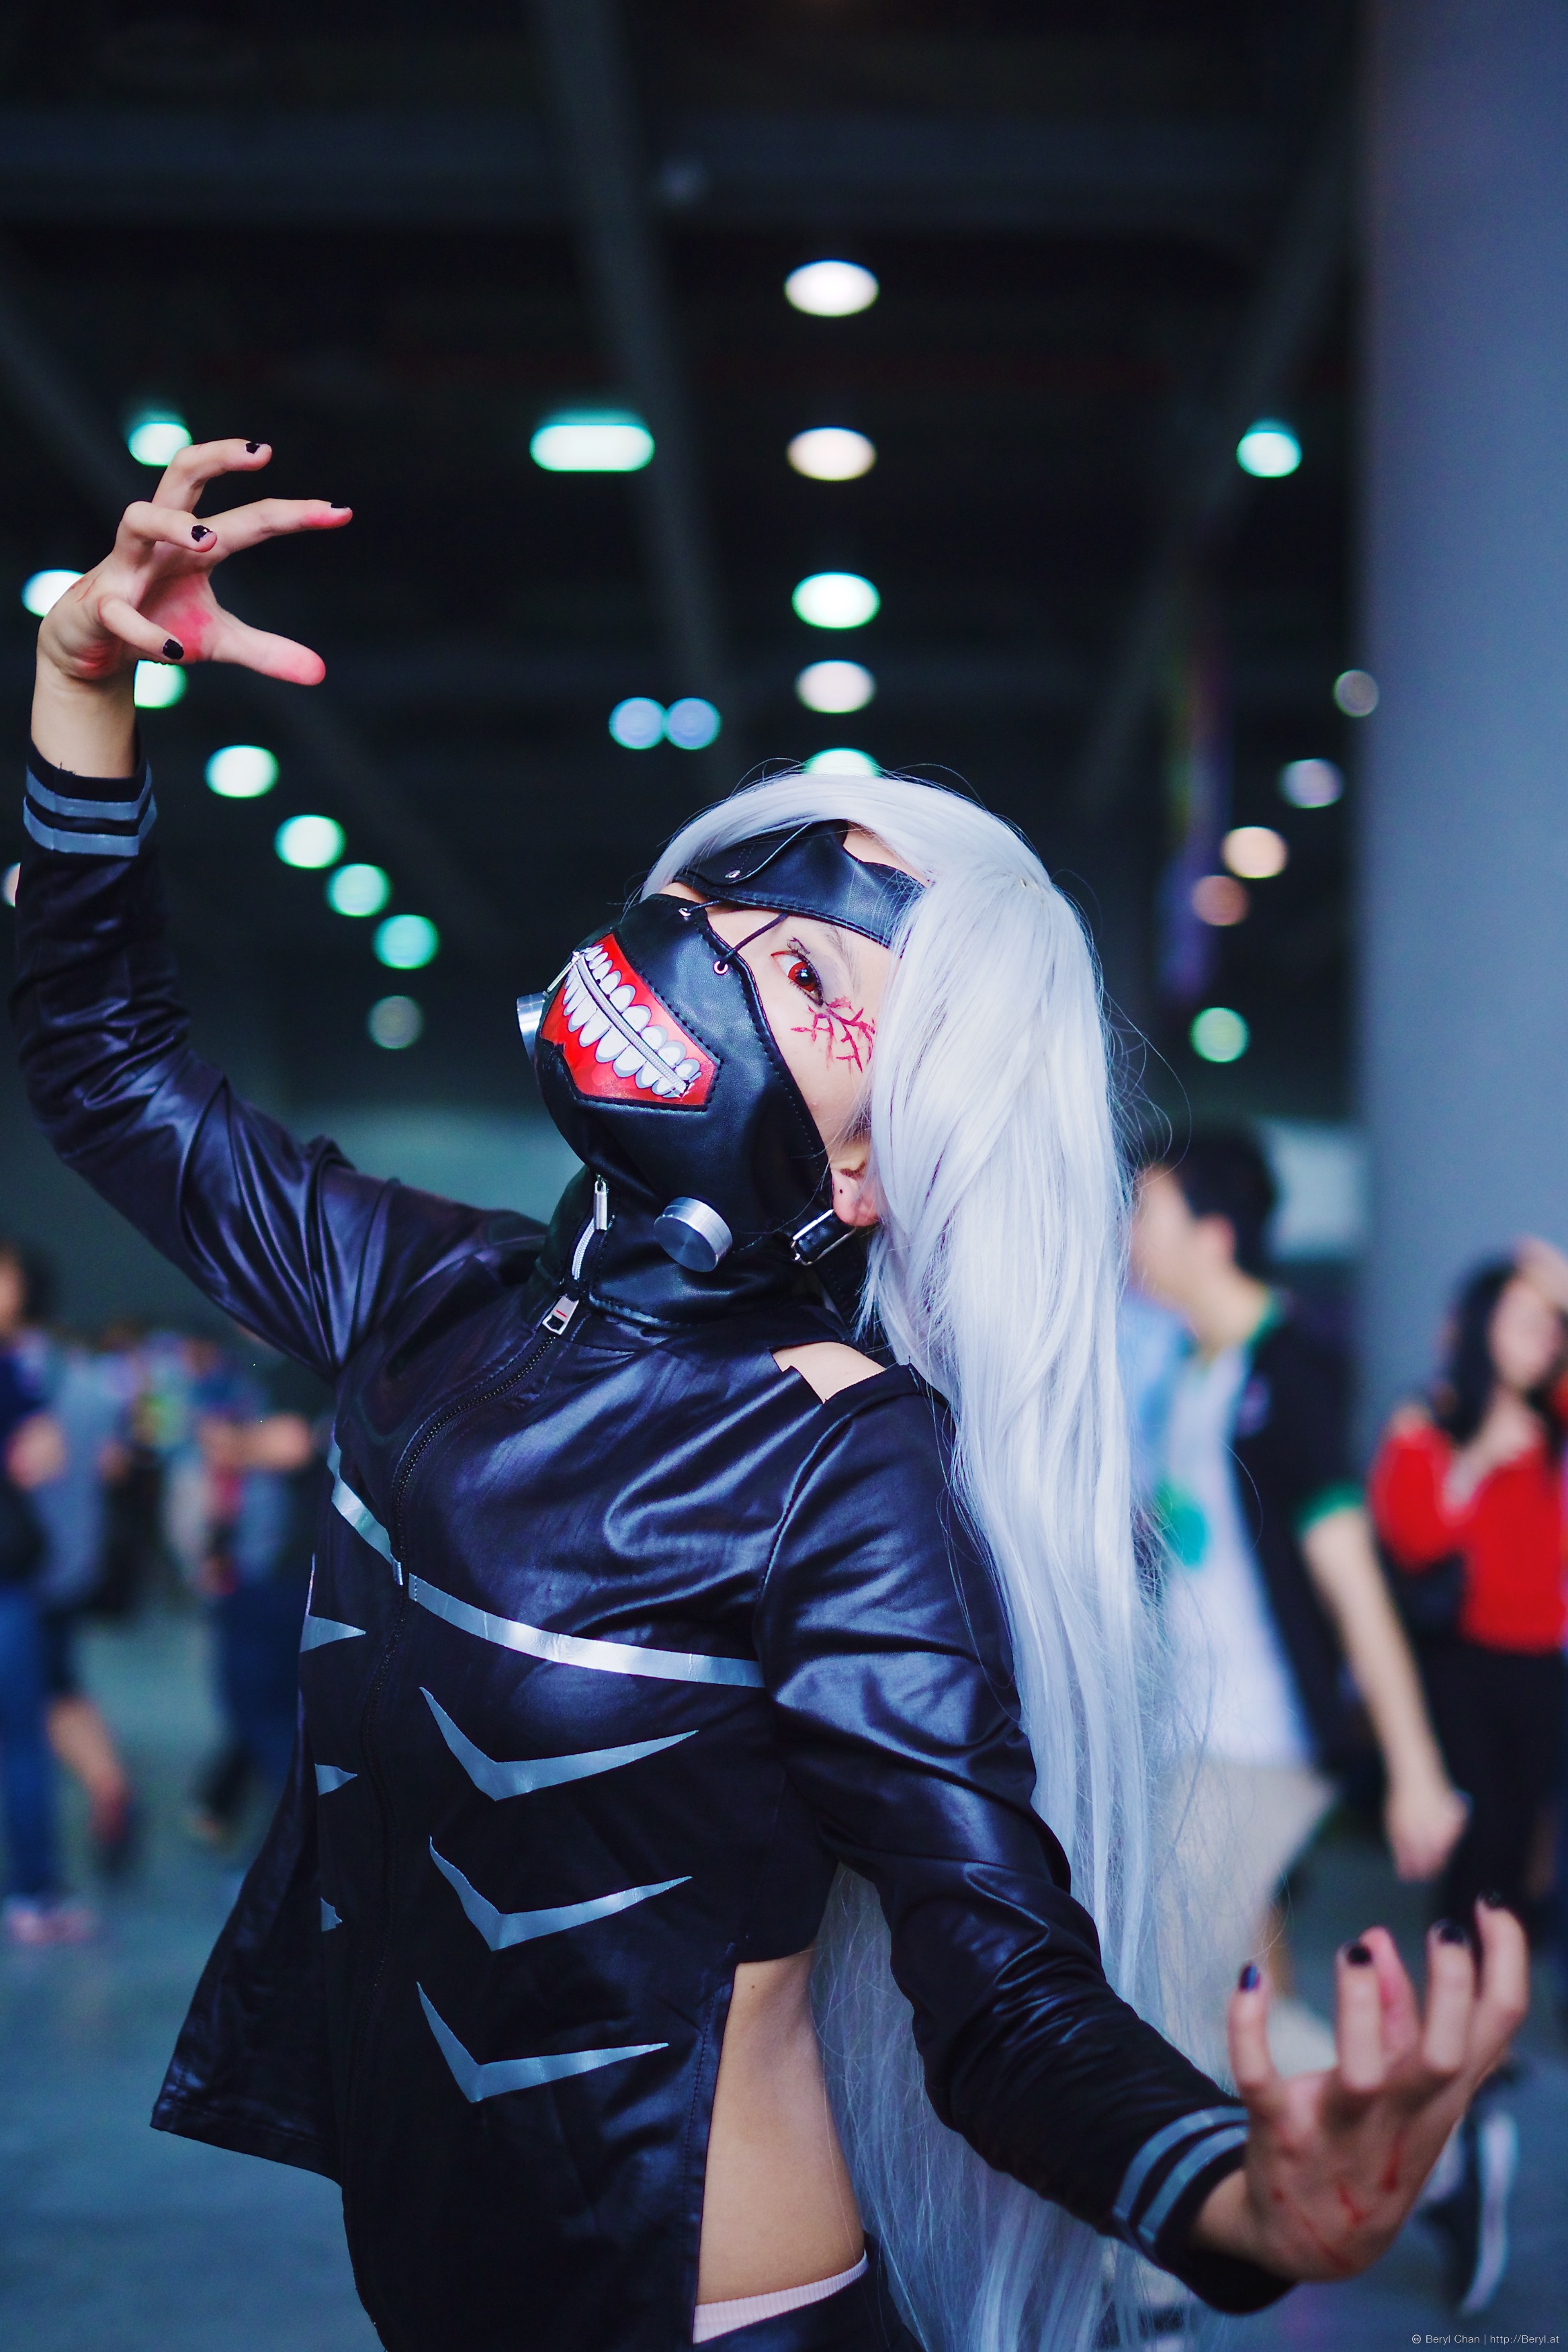
cold, bokeh, blur, girl, cute, fujifilm, portrait, colourful, fashion, clothing, performance art, face, cosplay, stage, 35mm, performance, canton, soft, costume, china, anime, comiccon, mirrorless, finetuning, xe1, musical theatre